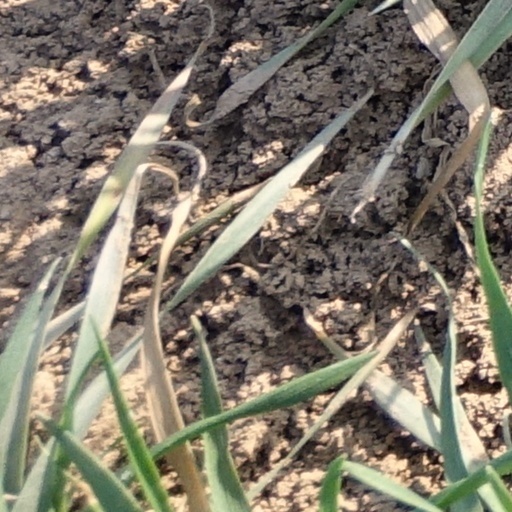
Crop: wheat